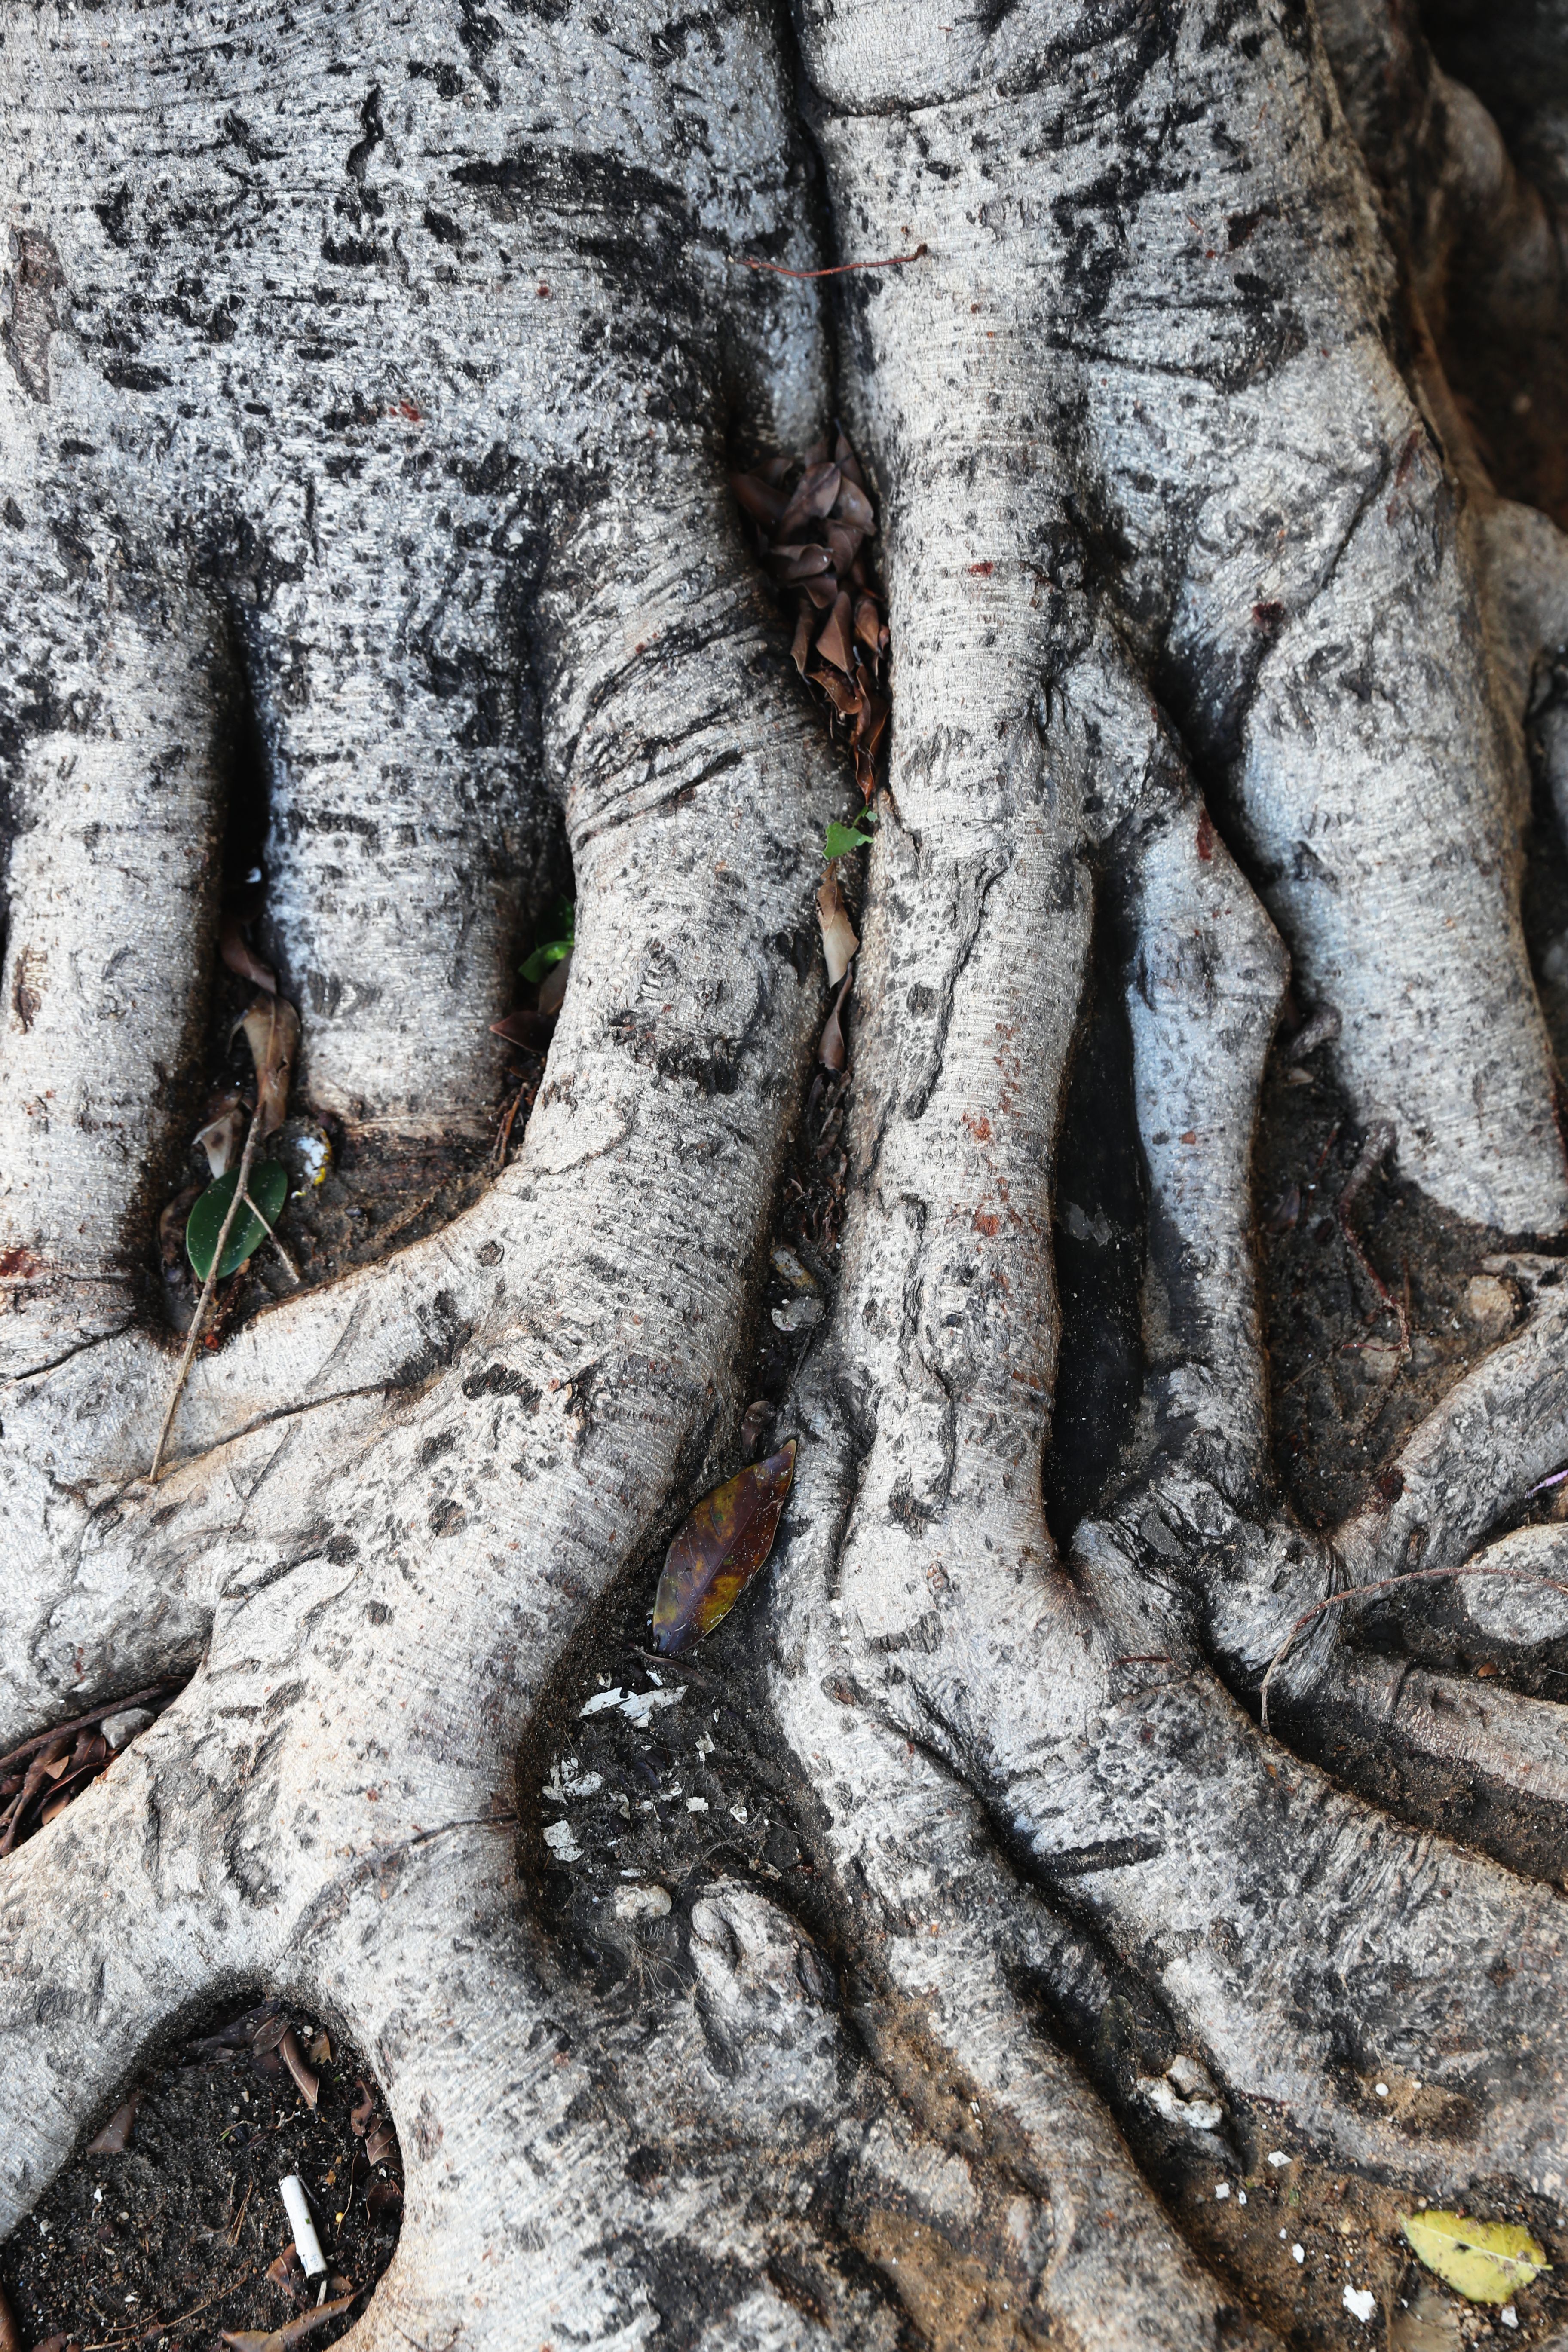
Strong Roots Extending Into The Soil
Strong roots extend from the trunk of an ancient tree blending harmoniously and strongly with the clay soil. The intertwining of the roots deep within the soil emphasize the tree's strength, solidity and deep-rootedness, as well as the effects of time.
Close-up shot in daylight. Indirect natural lighting highlights the texture of the roots and the clear signs of age on them. The effects of time and the natural etchings on the roots give a sense of the strength and resilience of the tree in the face of time and nature. The scene suggests authenticity, depth and strength.
Labels: Plant, Tree, Tree Trunk, Root, Soil, Boy, Child, Male, Person, roots, soil
Camera: Canon Canon EOS-1D X Mark II
Lens: EF24-70mm f/2.8L II USM
Aperture: F4
Exposure: 1/160 sec
ISO: 400
Focal length: 70.0 mm